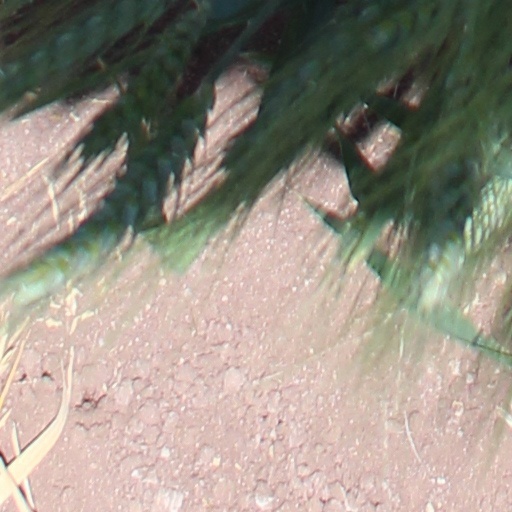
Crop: wheat